Sans Famille

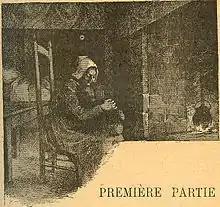
"Sans Famille", first volume (by Léon-Alexandre Blanchot (aka Ivan Loewitz)

One day Barberin finds a baby boy in Paris. The boy wears very fine clothes, so apparently his parents are rich. Barberin offers to take care of the child, hoping to get a good reward. He gives the boy to his wife, and calls him Rémi.